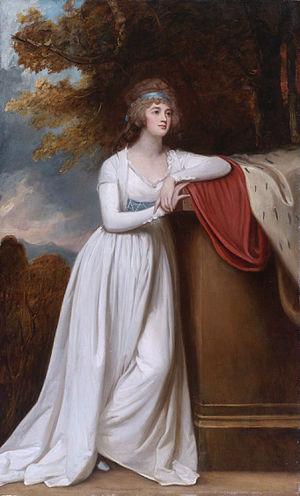
Arthur Chichester, 1ᵉʳ marquis de Donegall, connu sous les noms d'Arthur Chichester jusqu'en 1757 et de comte de Donegall entre 1757 et 1791, était un noble et homme politique anglais en Irlande.